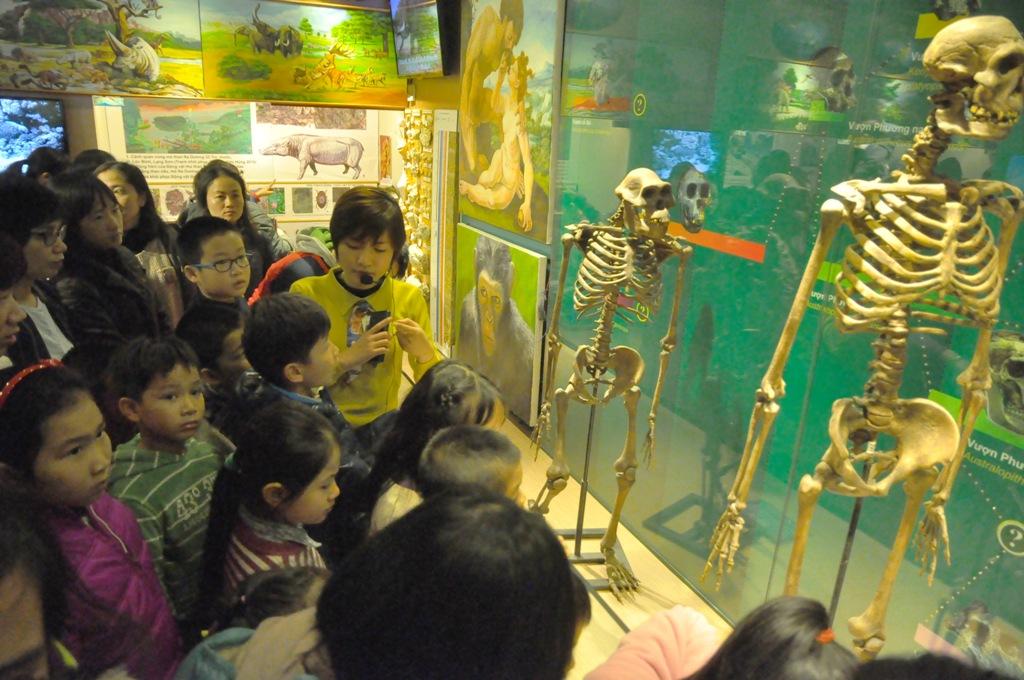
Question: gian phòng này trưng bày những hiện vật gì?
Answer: gian phòng này trưng bày một số bộ xương và những bức tranh